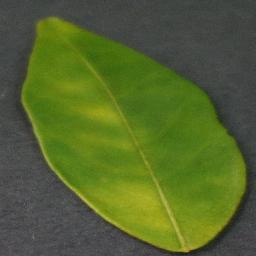
Label: Orange___Haunglongbing_(Citrus_greening)